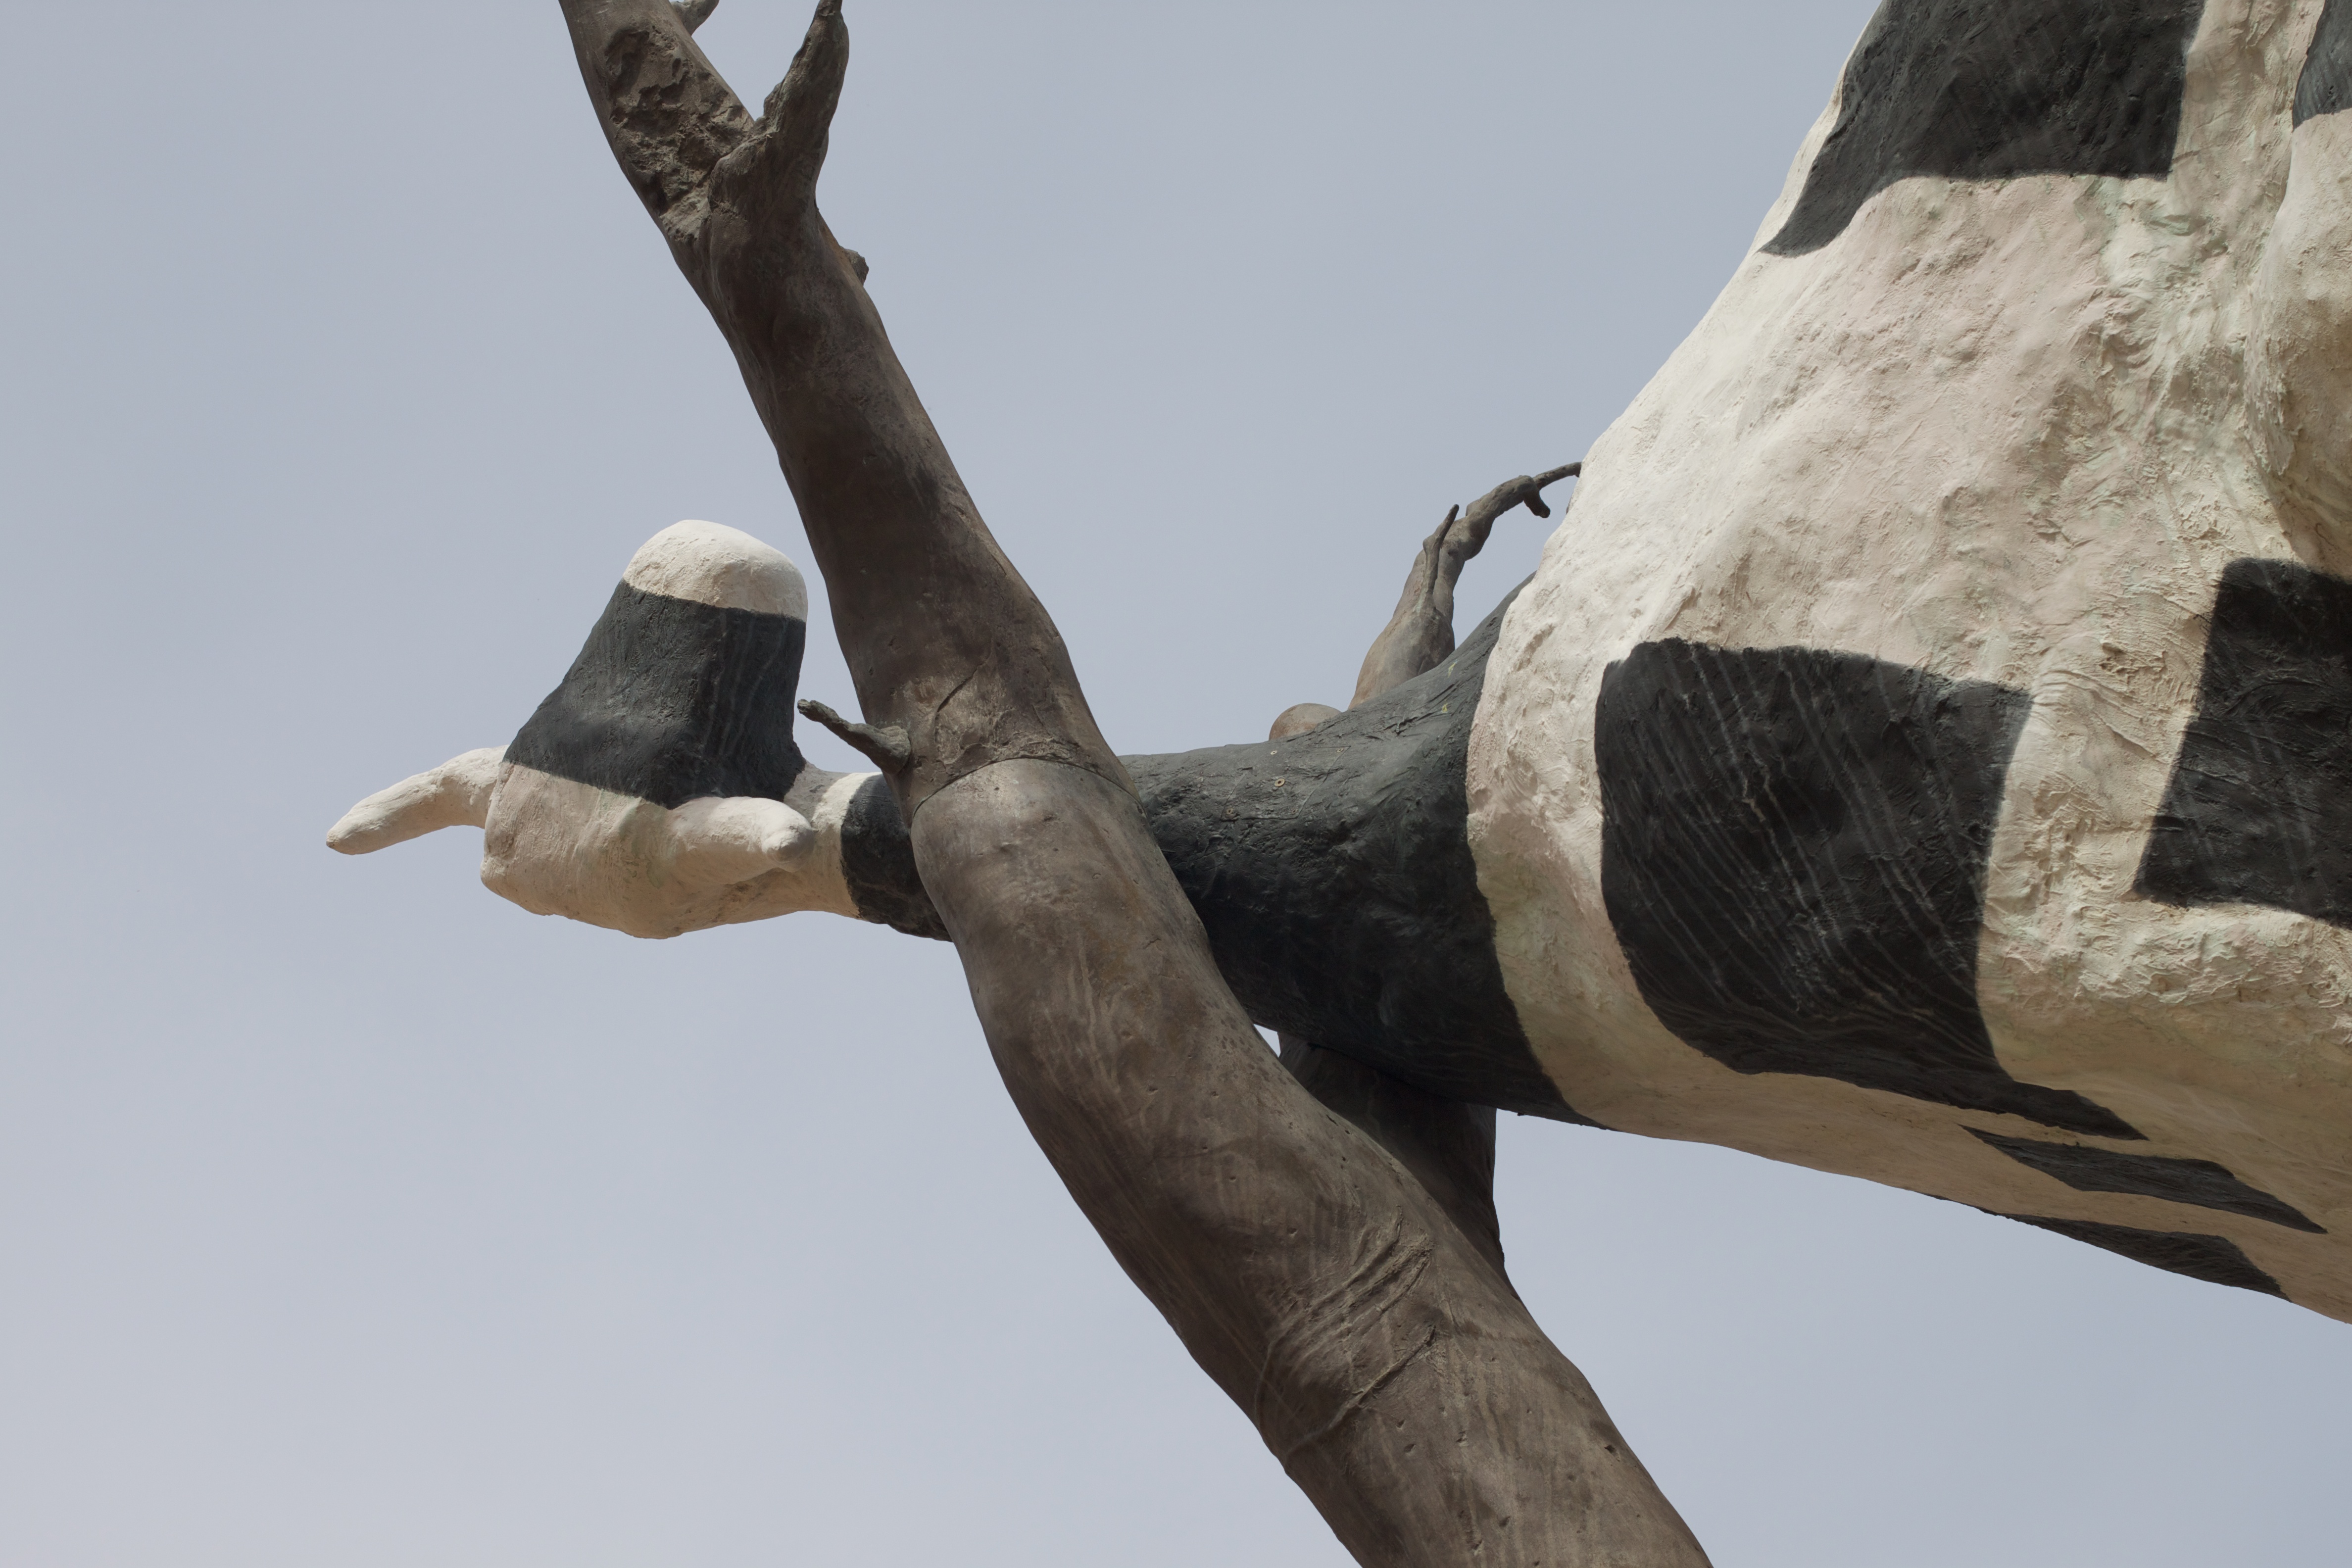
tree, branch, wood, monument, statue, sculpture, art, auodyssey, plpconnectu